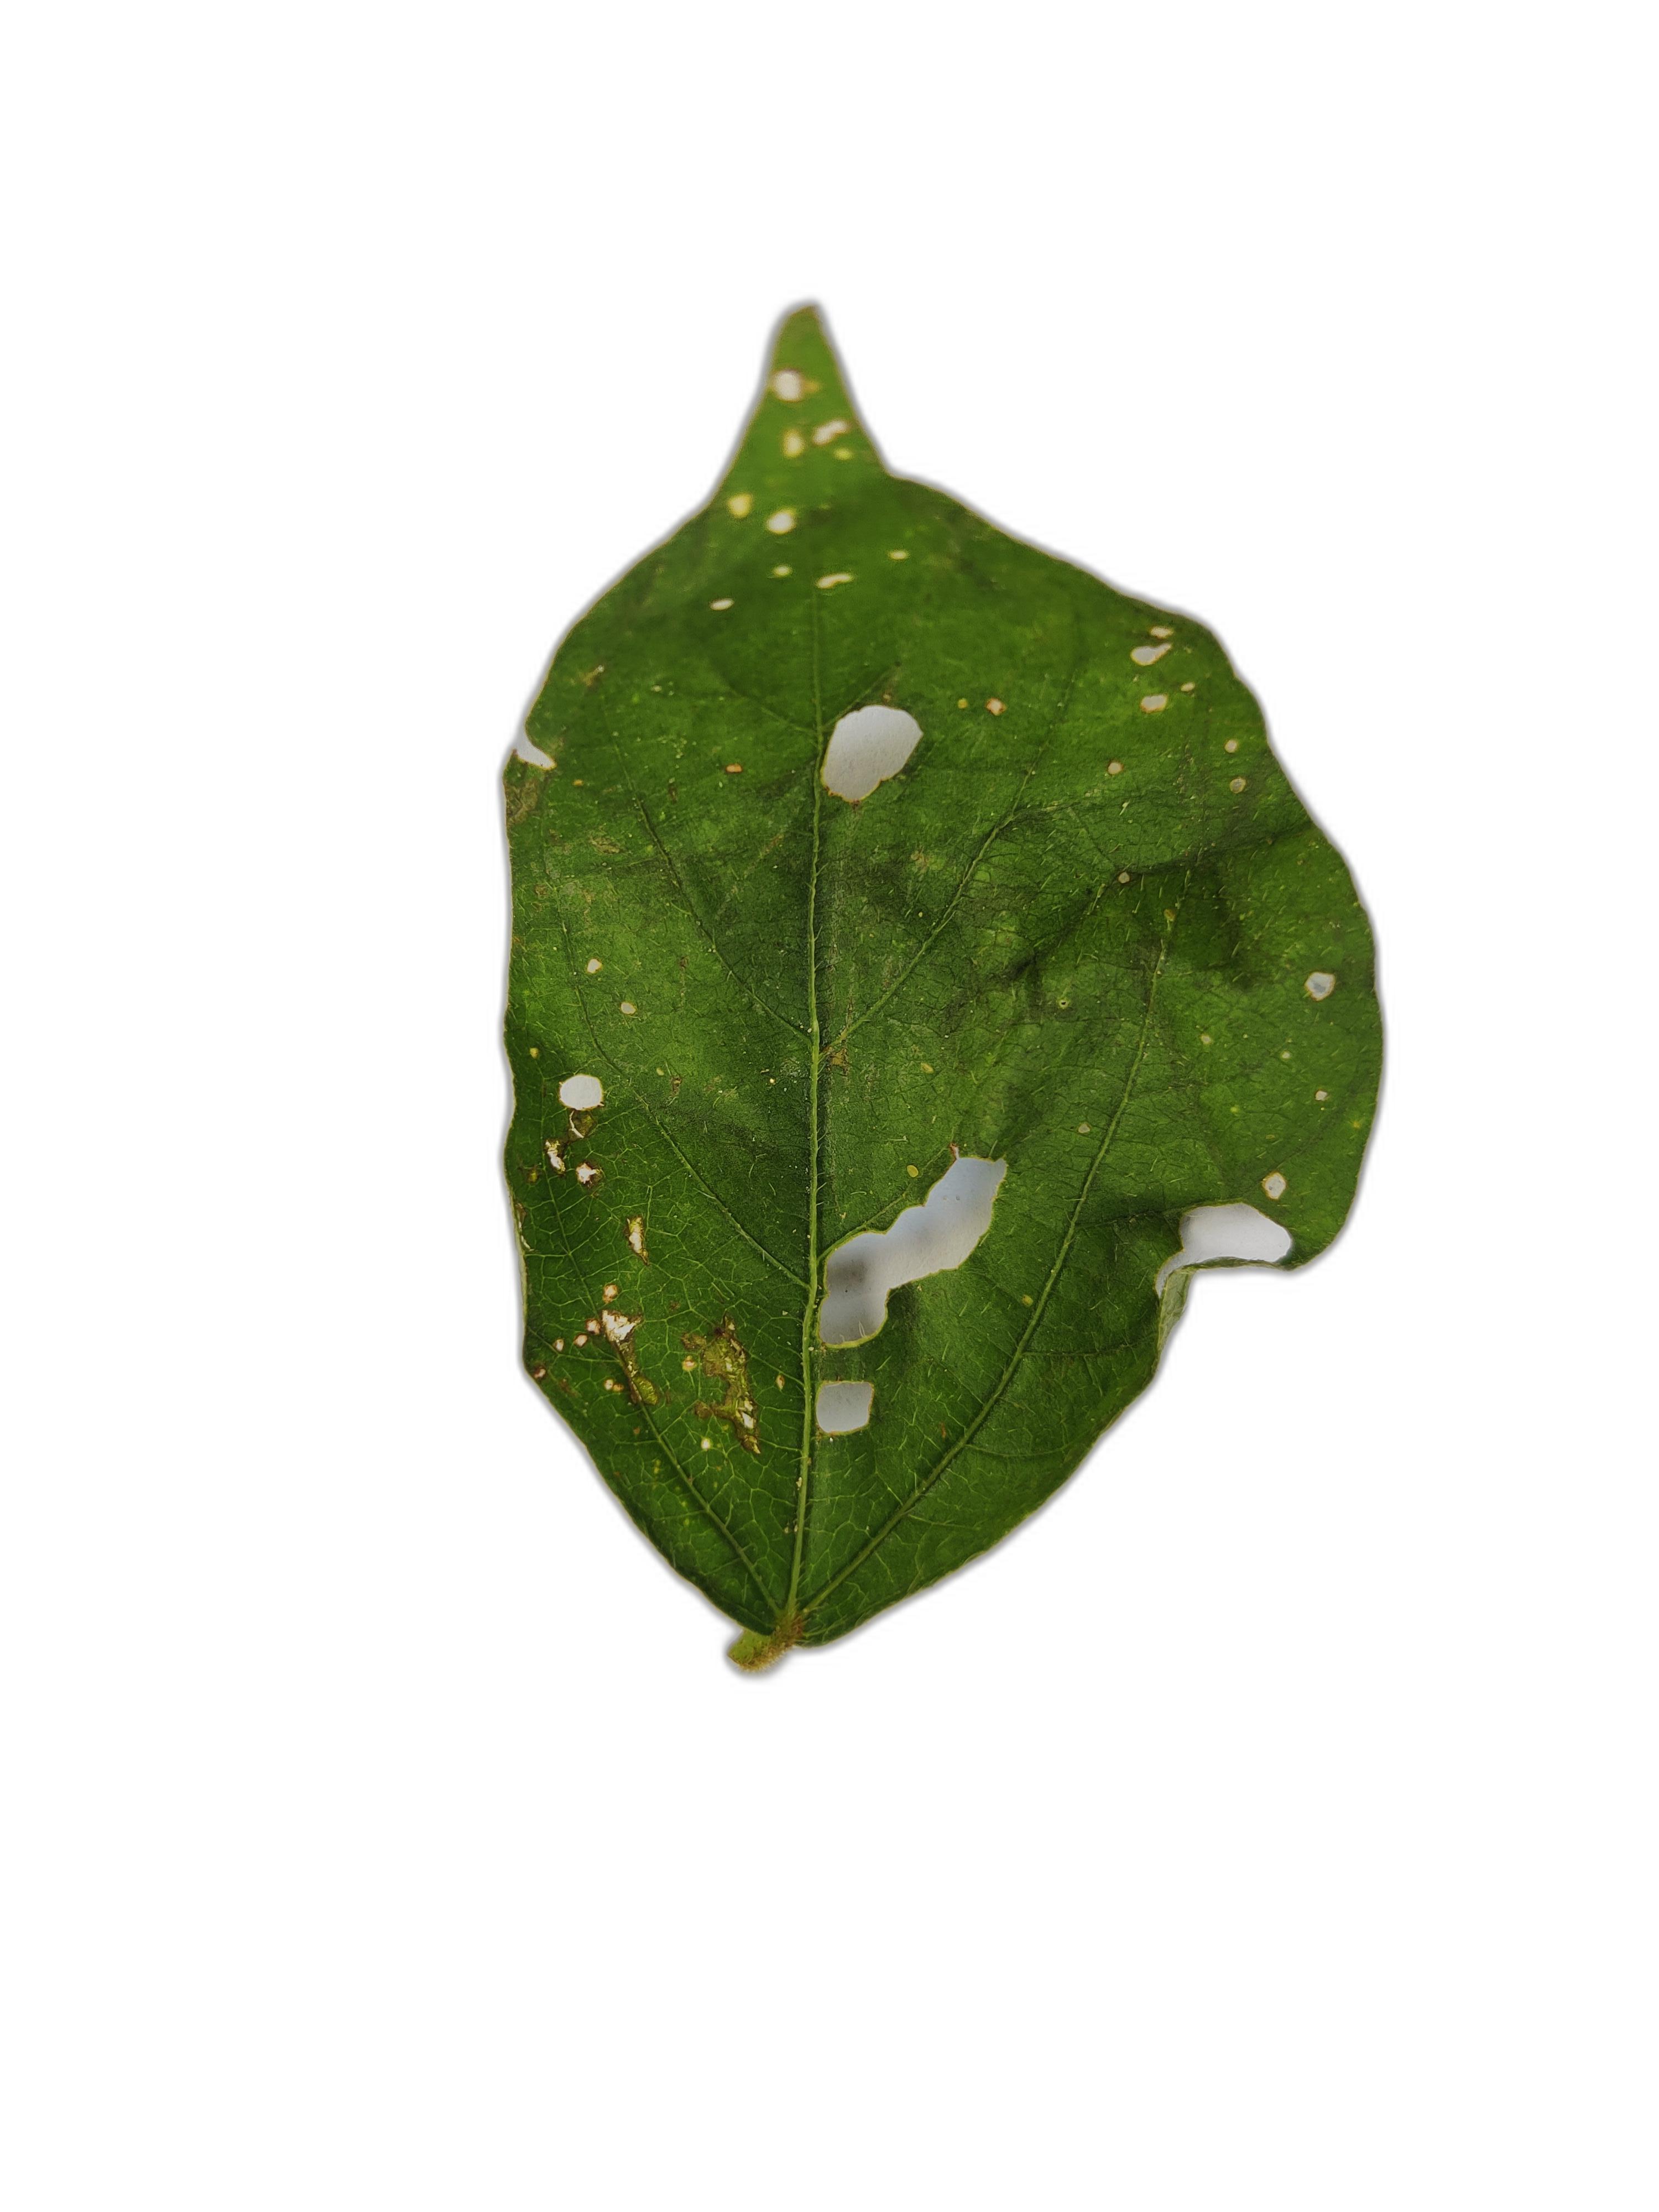
Label: Cercospora leaf spot